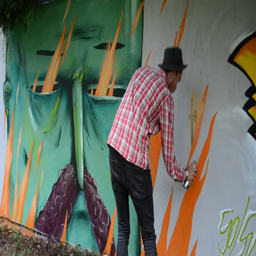
the artist draws graffiti on a fence